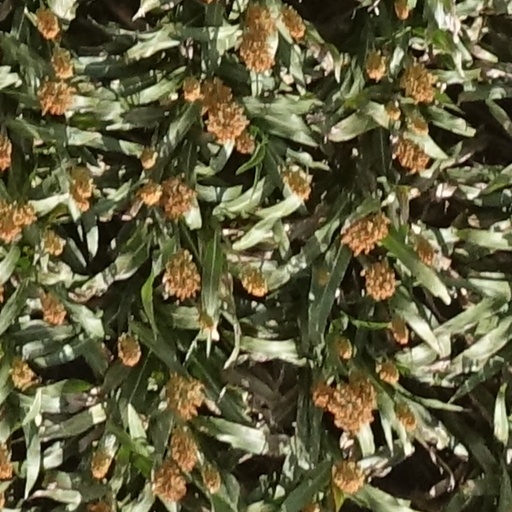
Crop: sorghum